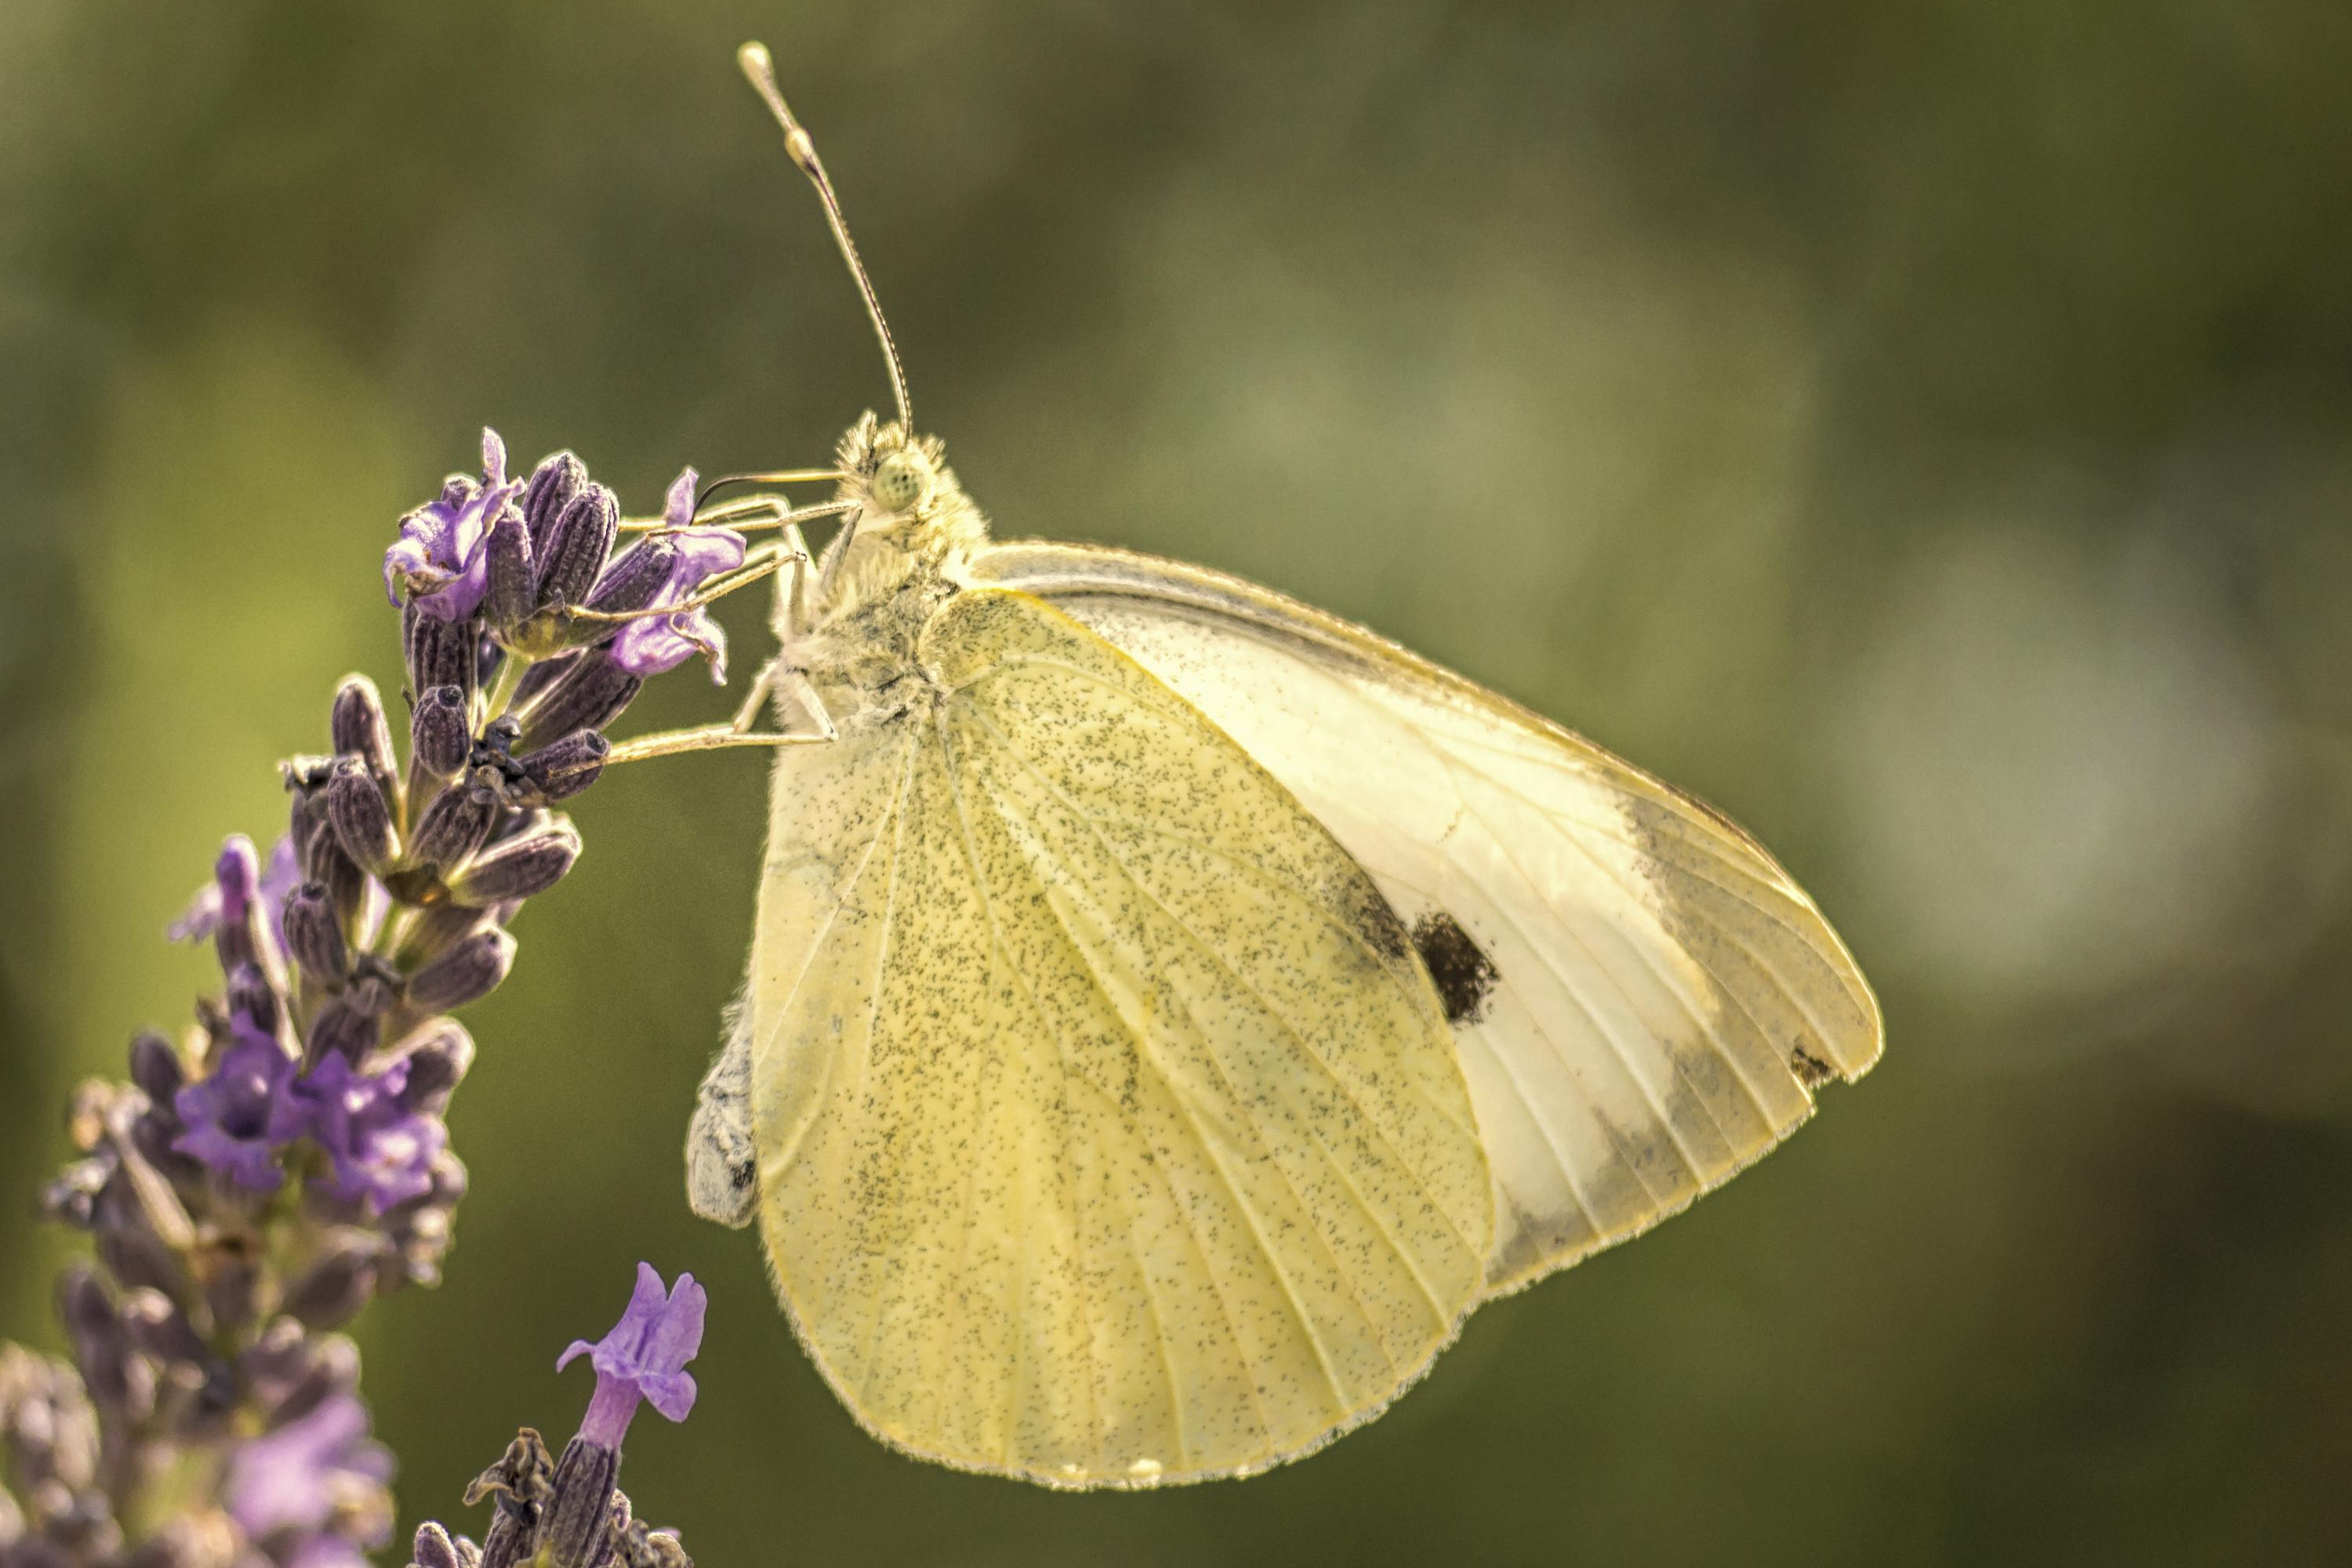
nature, wing, plant, flower, europe, insect, serene, botany, nikon, moth, butterfly, flora, fauna, invertebrate, close up, nikkor, insecte, curuyann, minibeast, leave, nectar, pieridae, macro photography, arthropod, pollinator, plant stem, moths and butterflies, lycaenid, brush footed butterfly, colias, cabbage butterfly